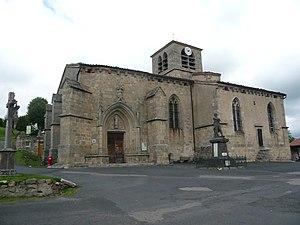
Église Saint Antoine du village Le Monestier.
Cet article recense une partie des monuments historiques du Puy-de-Dôme, en France.
Le Monestier est une commune française, située dans le département du Puy-de-Dôme en région Auvergne-Rhône-Alpes.
L'église Saint-Antoine est une église catholique située au Monestier, en France.